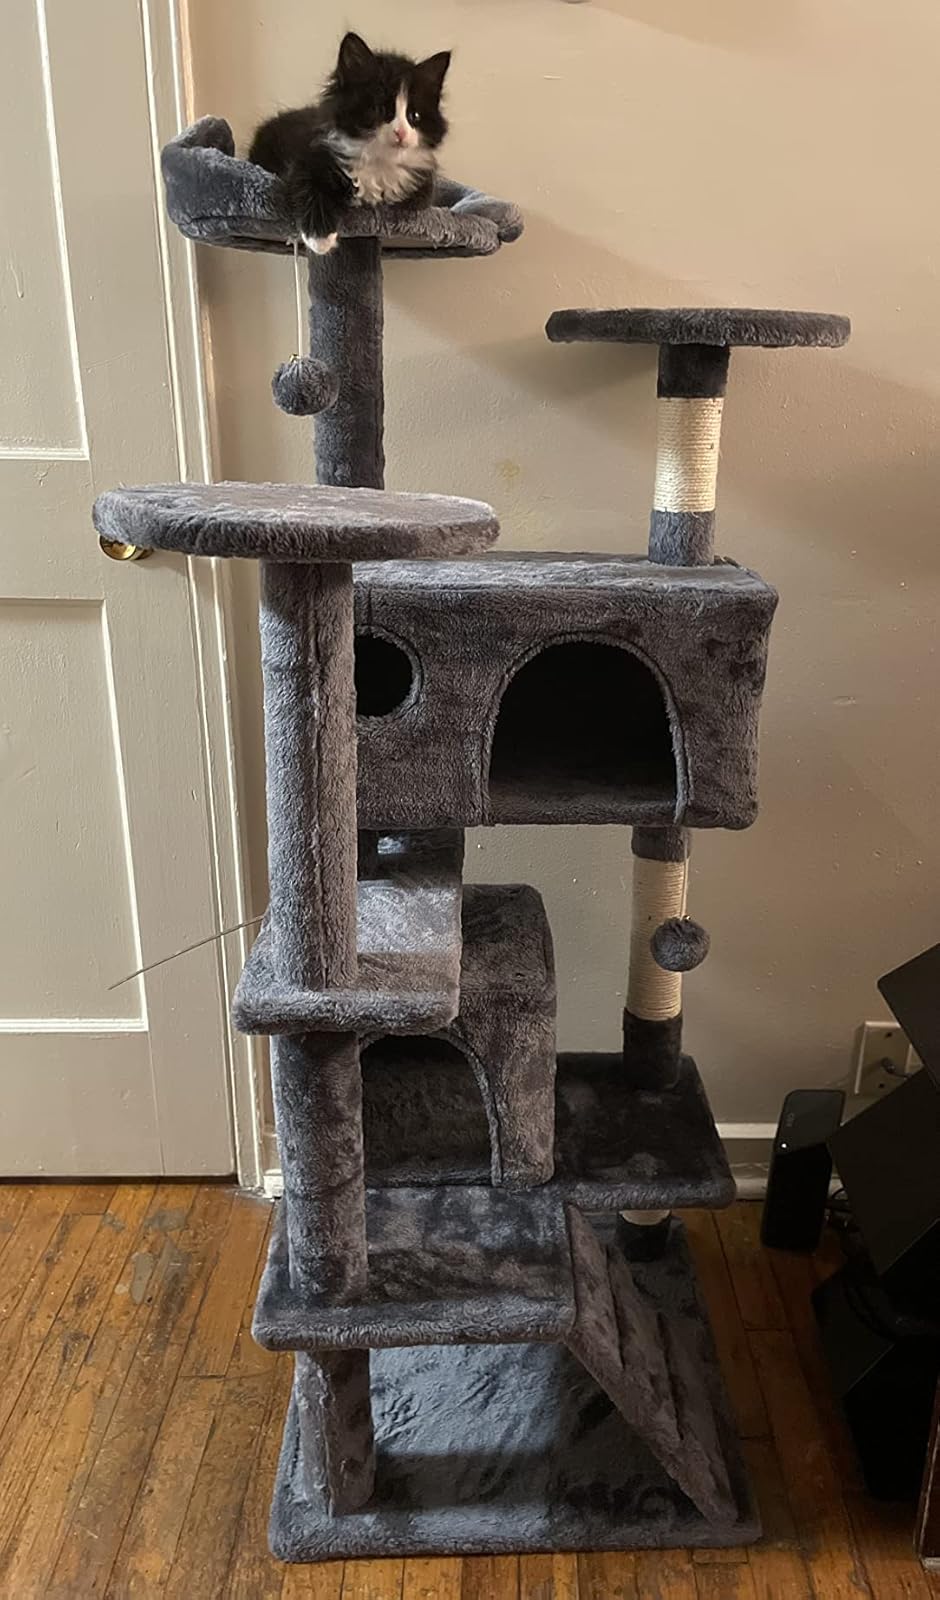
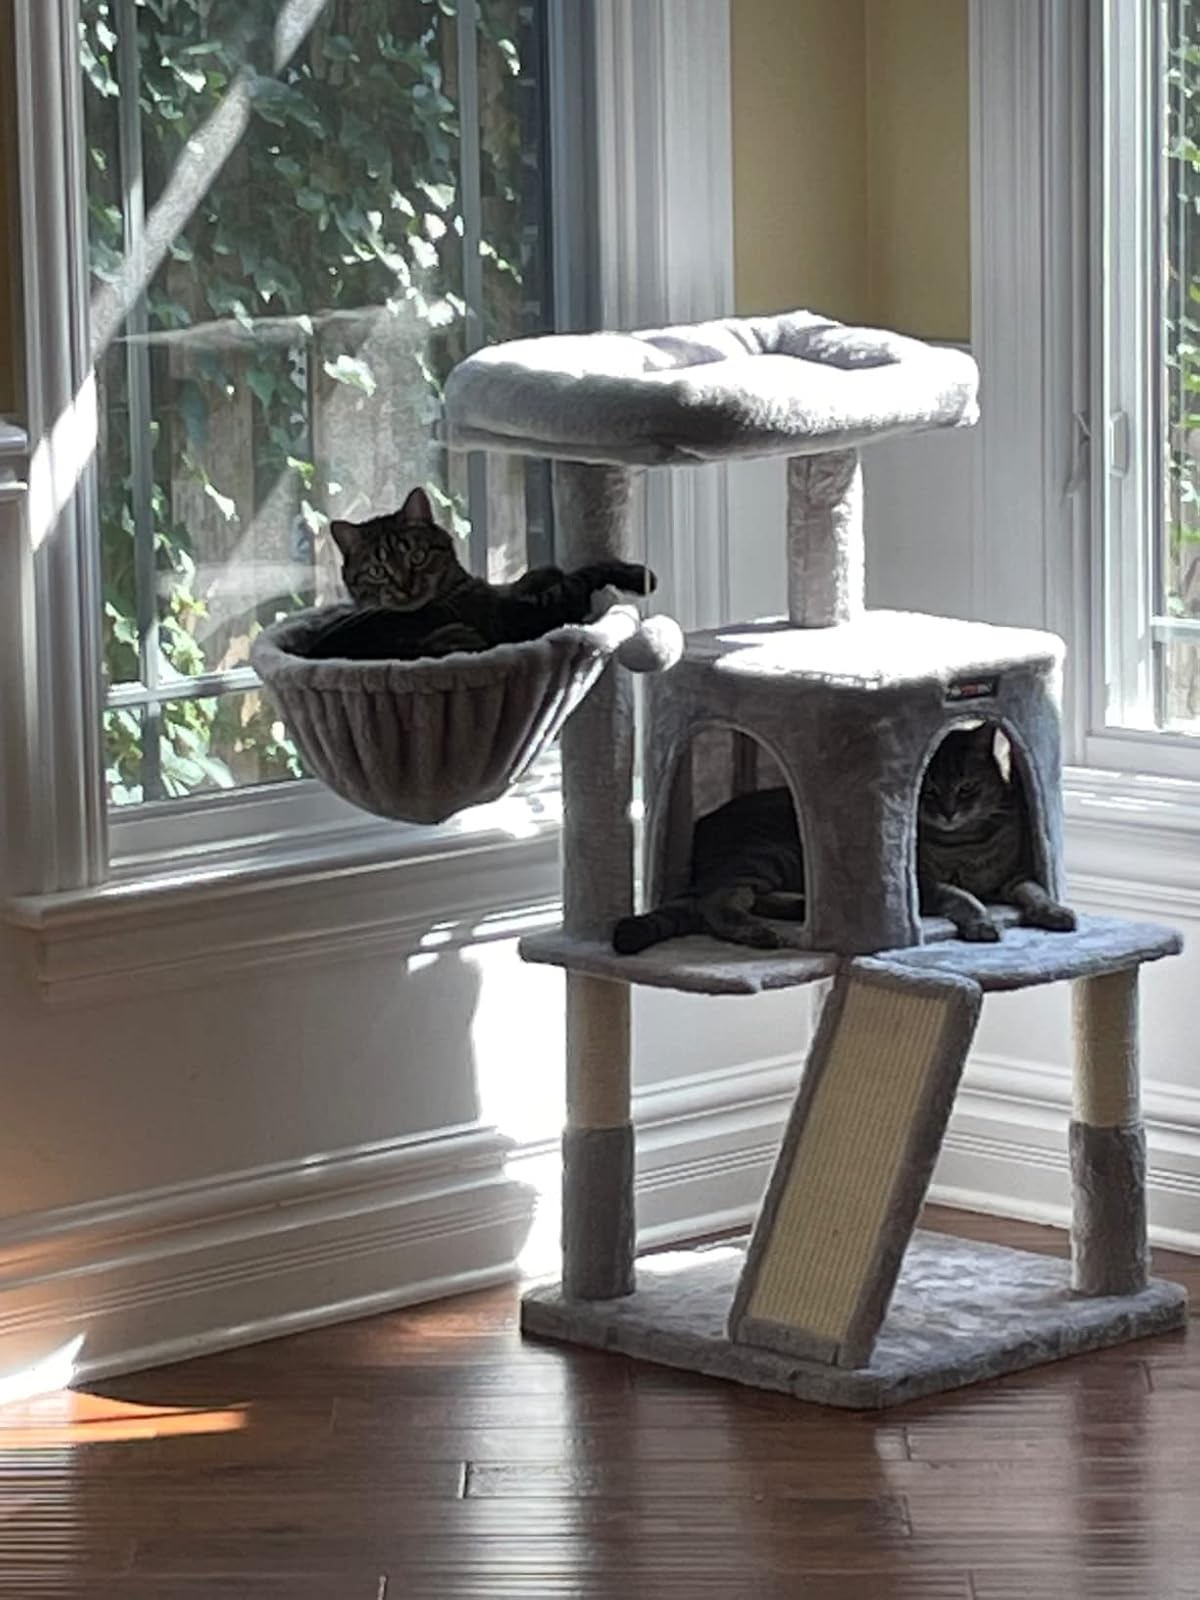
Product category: items_cat tree
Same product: no